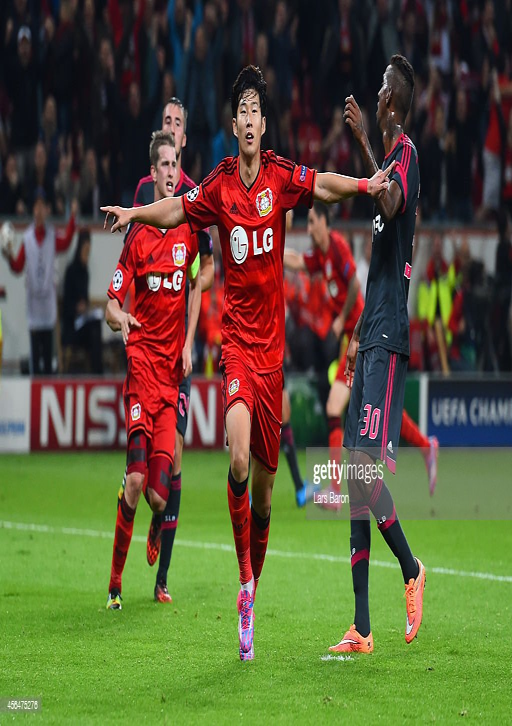
soccer player celebrates scoring their second goal during the match .